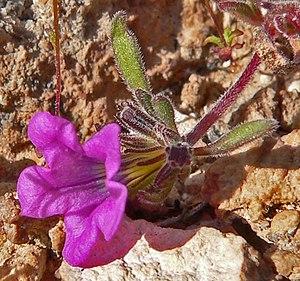
Nama est un genre de plantes de la famille des Hydrophyllaceae, des Boraginaceae ou des Namaceae selon les classifications.